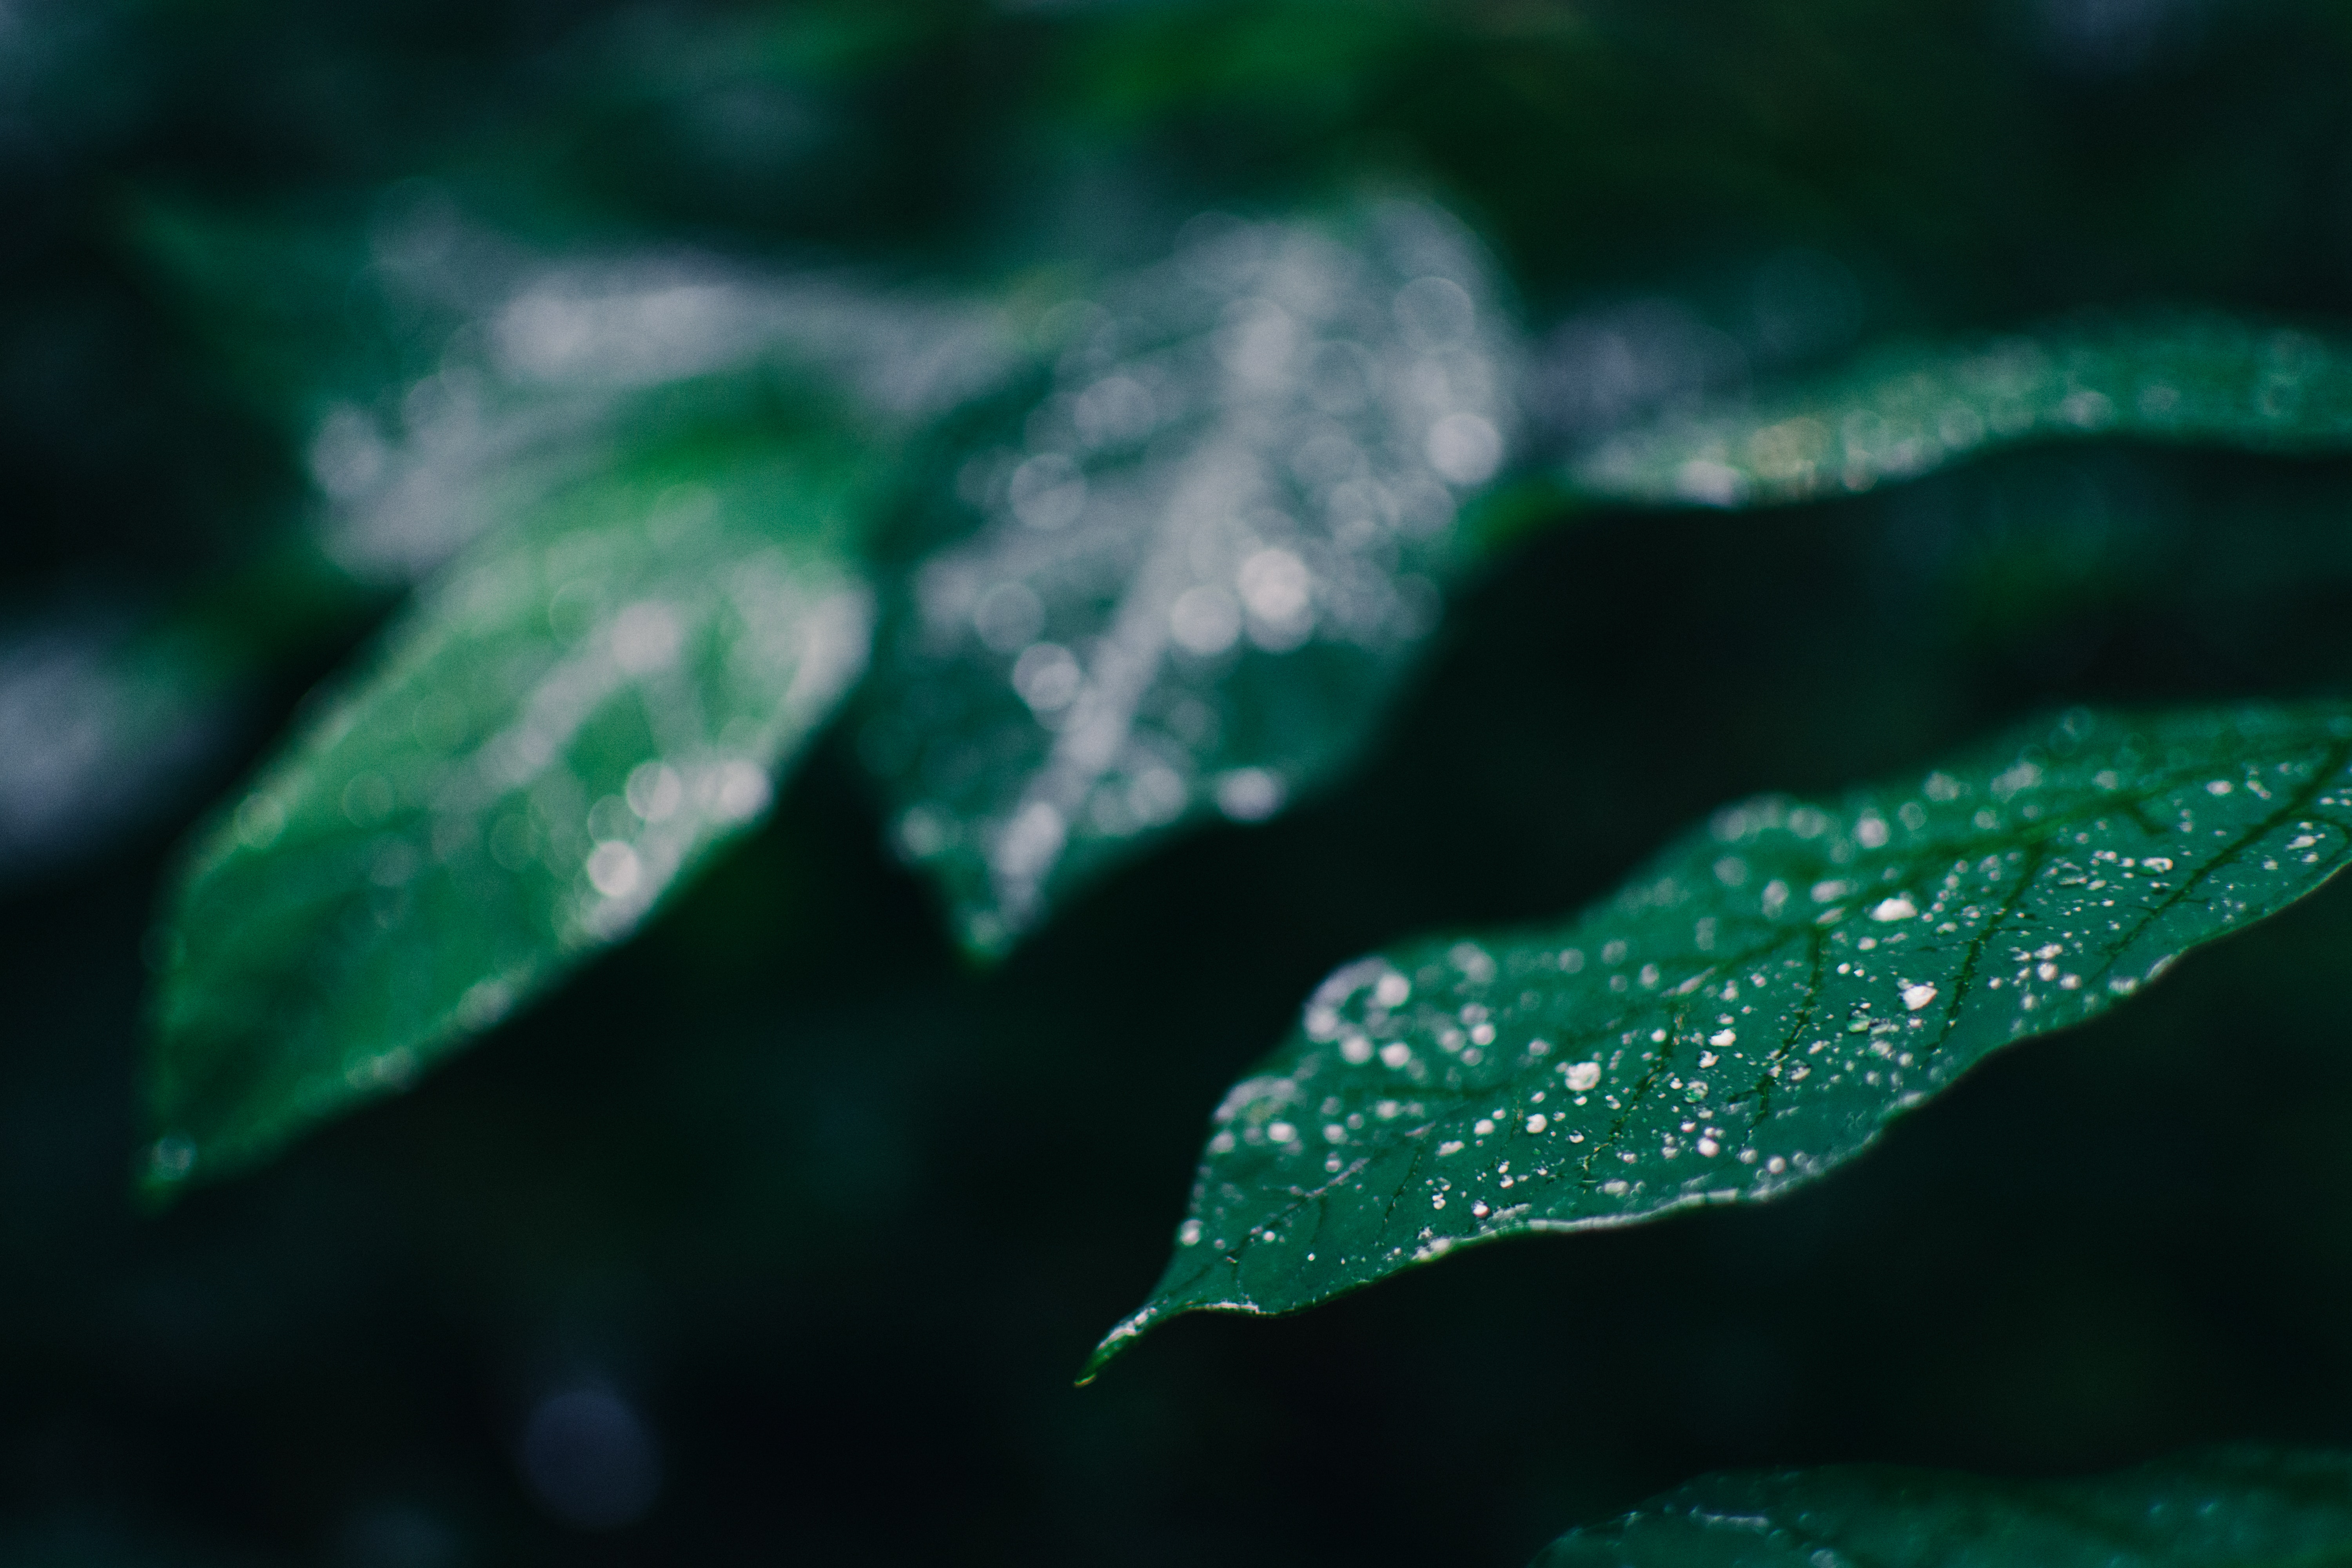
green, water, leaf, nature, dew, moisture, vegetation, drop, macro photography, botany, organism, close up, plant, sky, terrestrial plant, photography, adaptation, flower, branch, stock photography, black hair, forest